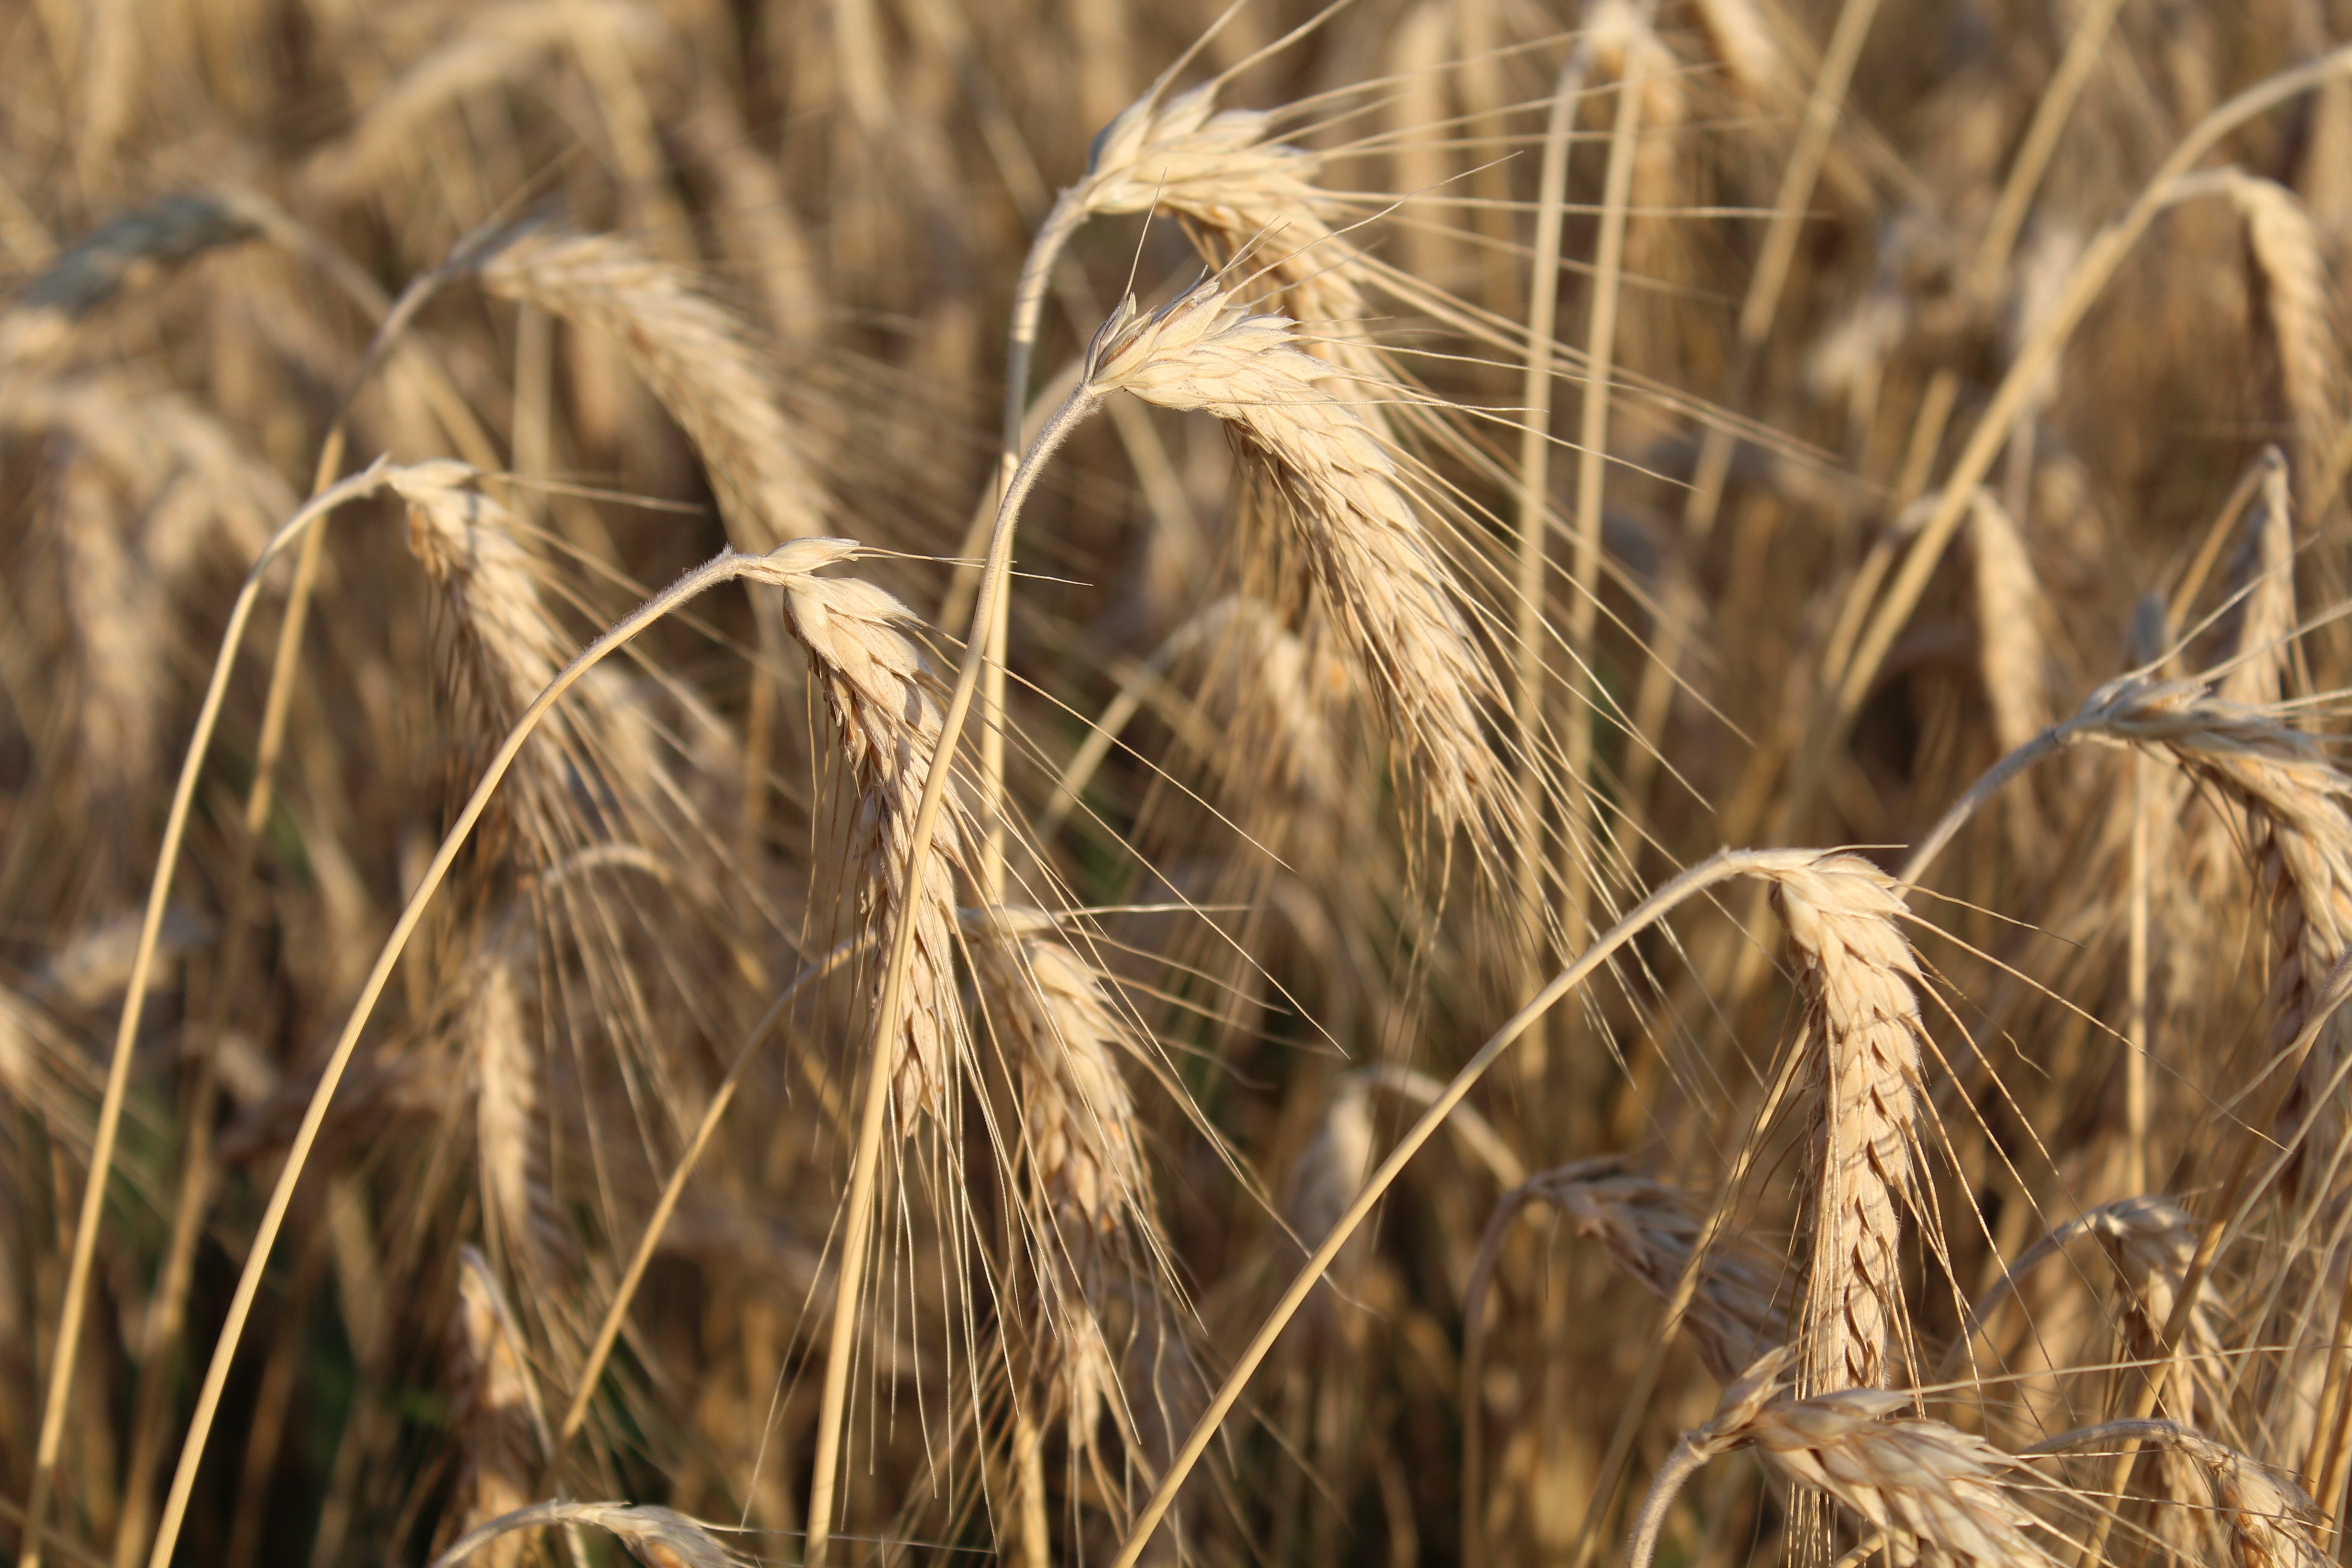
grass, plant, field, barley, wheat, prairie, food, crop, agriculture, cereal, farmer, cultivation, grassland, ears, rye, foods, cereals, flour, campaign, flowering plant, commodity, maturation, emmer, triticale, hordeum, grass family, plant stem, land plant, food grain, einkorn wheat